Behold the Earth

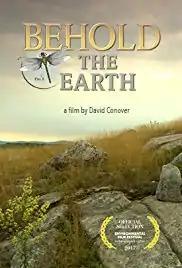

Behold the Earth is a feature-length musical documentary film that inquires into America's estrangement from nature, built out of conversations with leading biologists and evangelical Christians, and directed by David Conover. The film made its debut at the 2017 DC Environmental Film Festival.